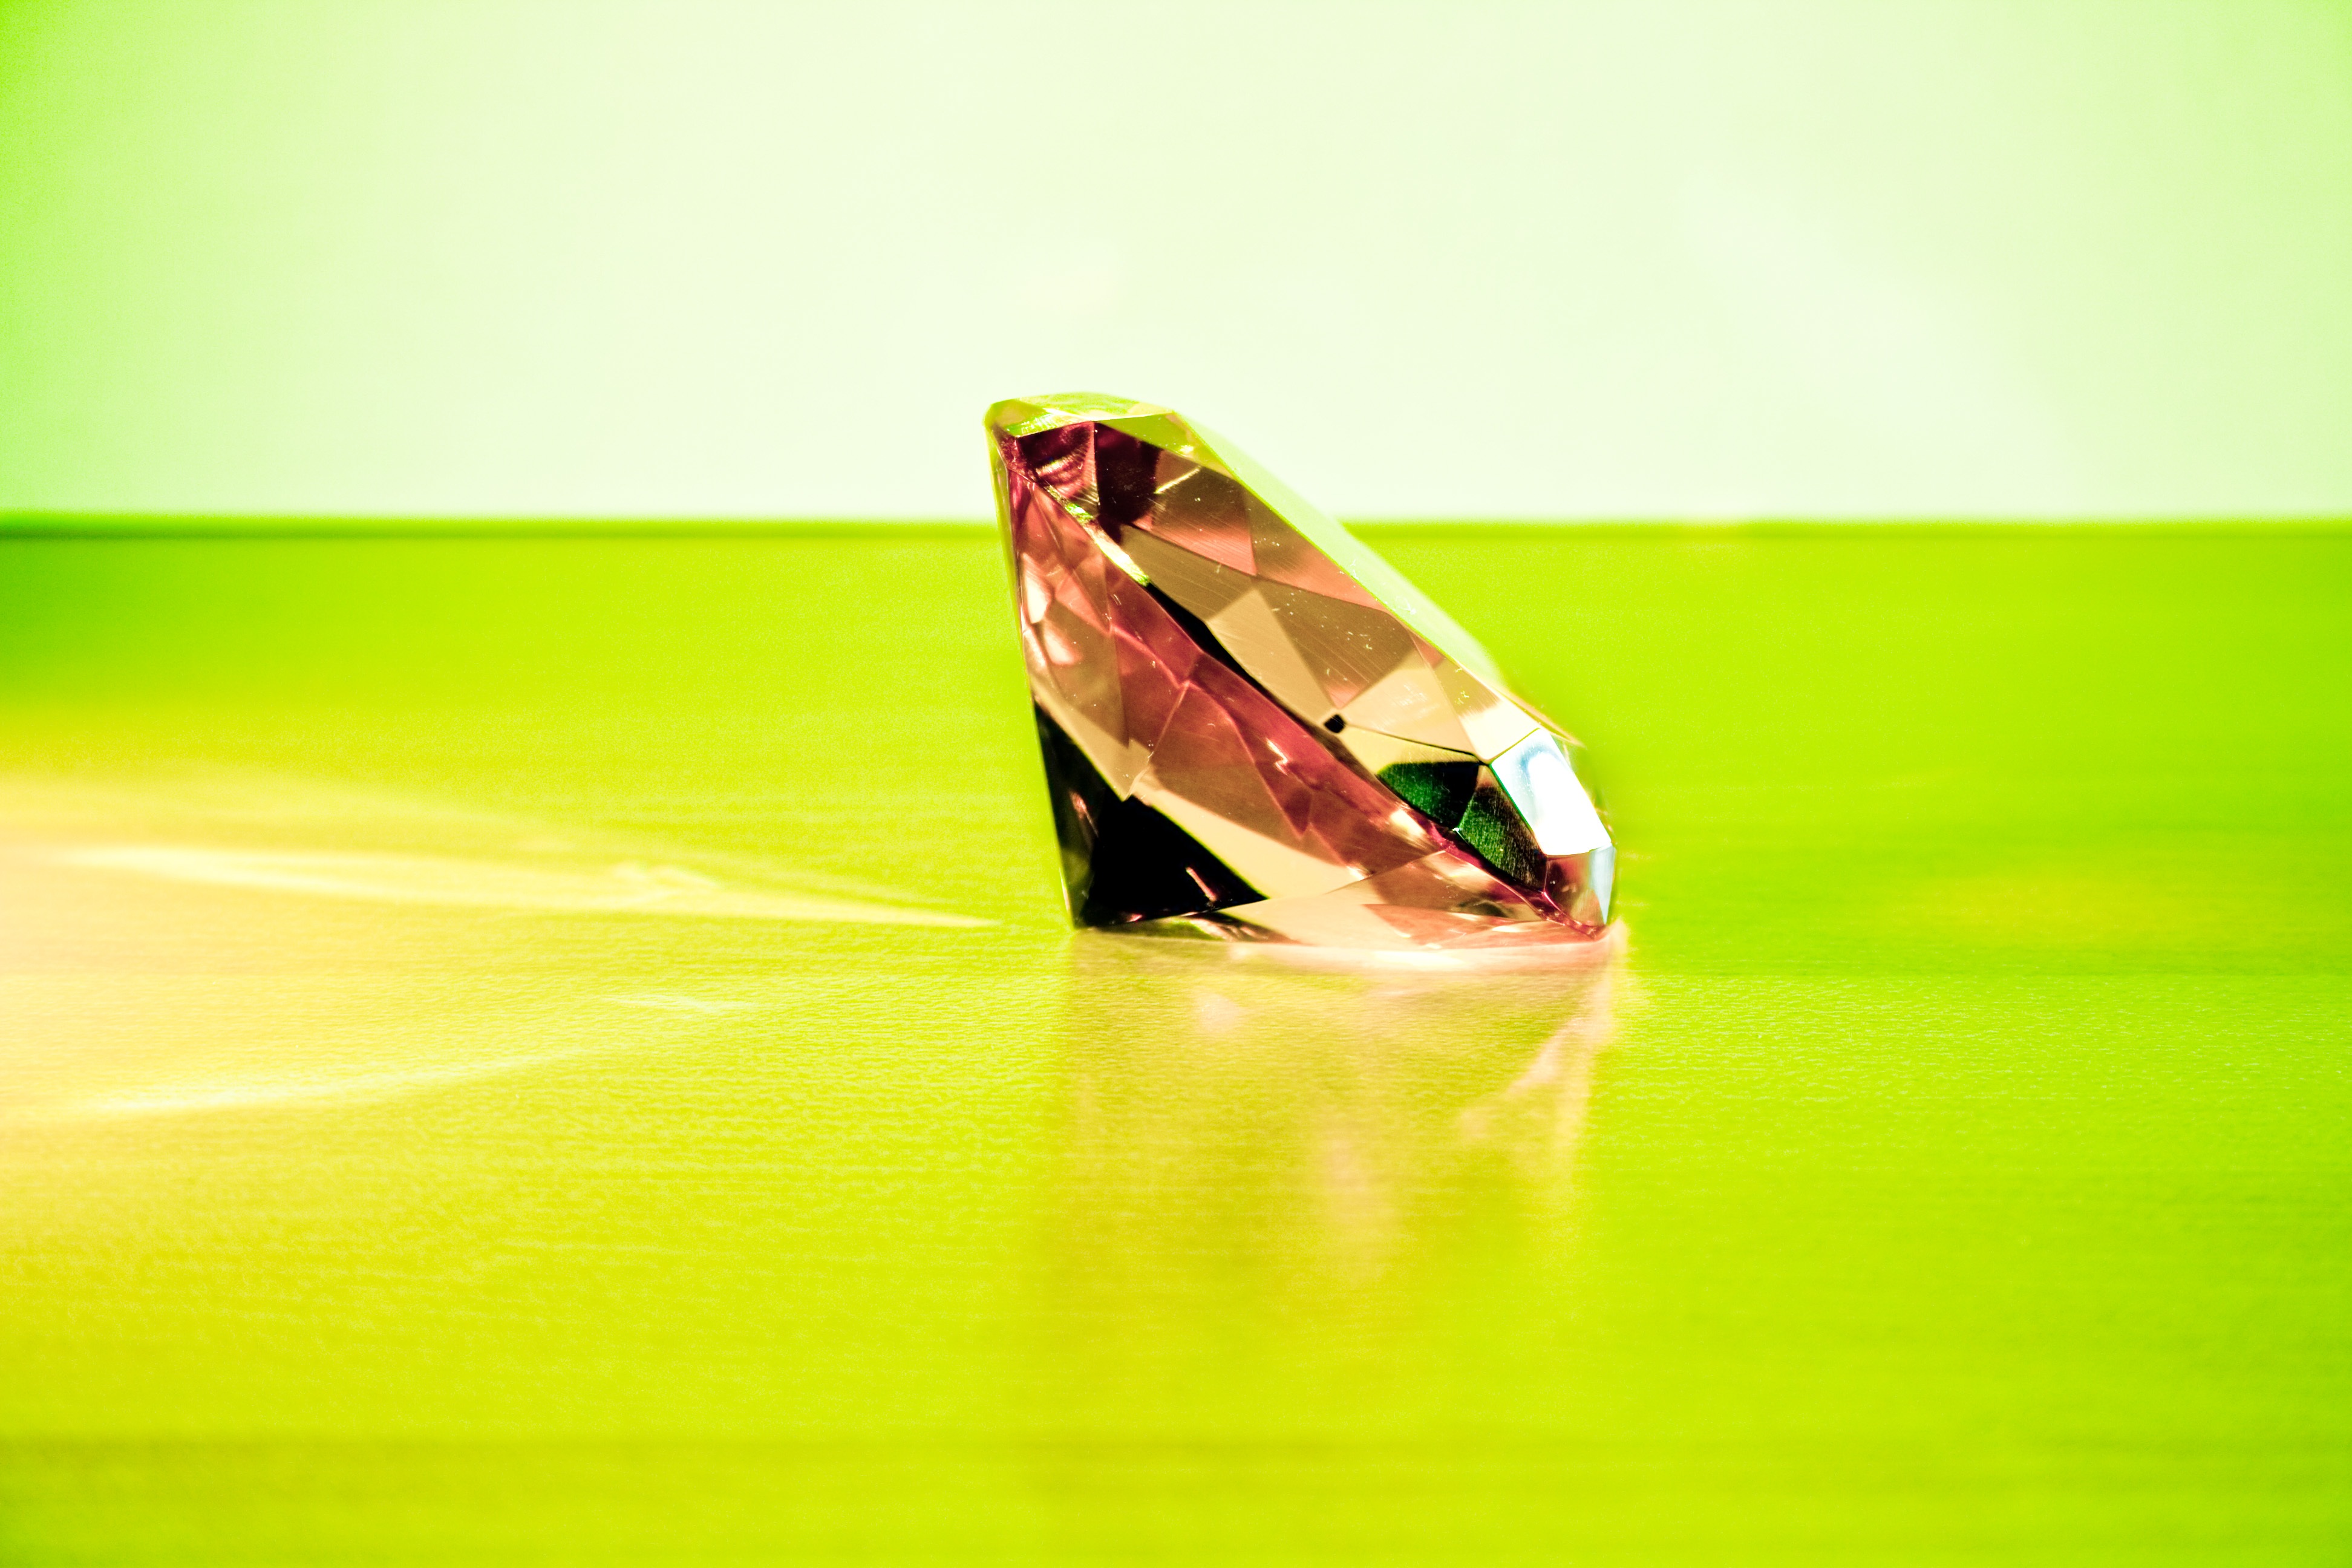
hand, photography, refraction, finger, green, red, color, yellow, pink, close up, jewellery, diamond, shape, macro photography, glass stone, computer wallpaper